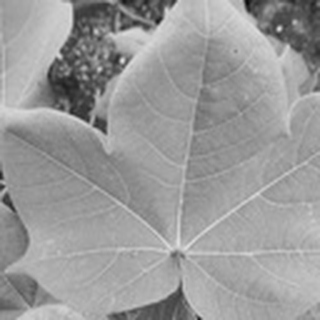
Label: healthy_cotton